Robert Pearlman

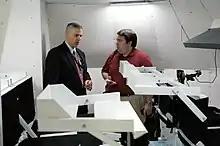
Robert Pearlman (on right)

Robert Zane Pearlman (born January 14, 1976) is an American space historian and the founder and editor of collectSPACE, a website devoted to news and information concerning space exploration and space-related artifacts and memorabilia, especially in popular culture. He is also a contributing writer to Space.com.